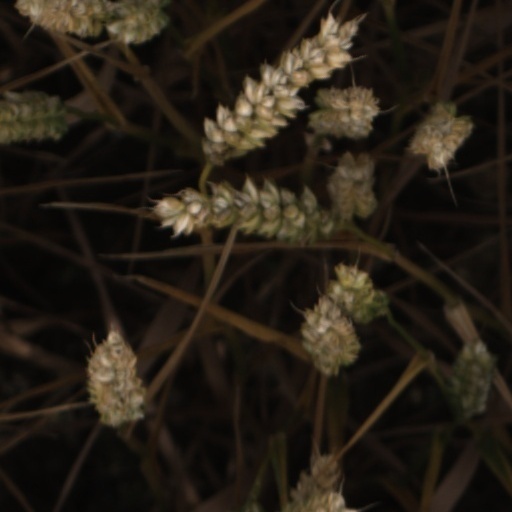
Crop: wheat